History of the Jews in Greece

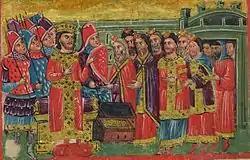
"Byzantine Emperor" Alexander the Great is offered gold and silver by the Rabbis.

After the collapse of the Western Roman Empire, elements of Roman civilisation continued on in the Byzantine Empire. The Jews of Greece began to come under increasing attention from Byzantium's leadership in Constantinople. Some Byzantine emperors were anxious to exploit the wealth of the Jews of Greece, and imposed special taxes on them, while others attempted forced conversions to Christianity. The latter pressure met with little success, as it was resisted by both the Jewish community and by the Greek Christian synods.